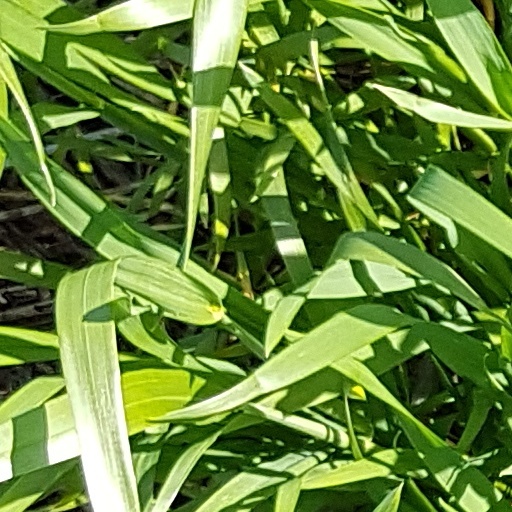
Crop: wheat